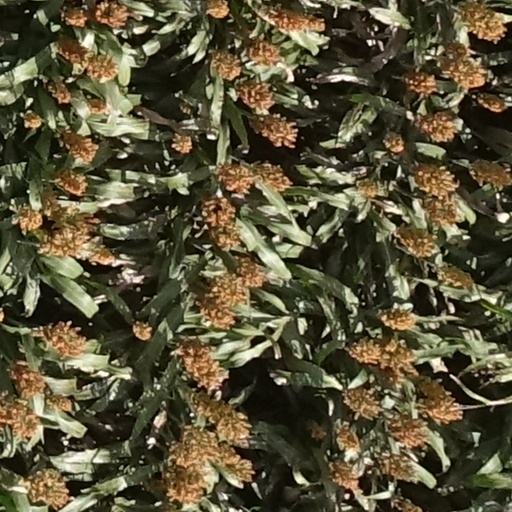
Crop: sorghum